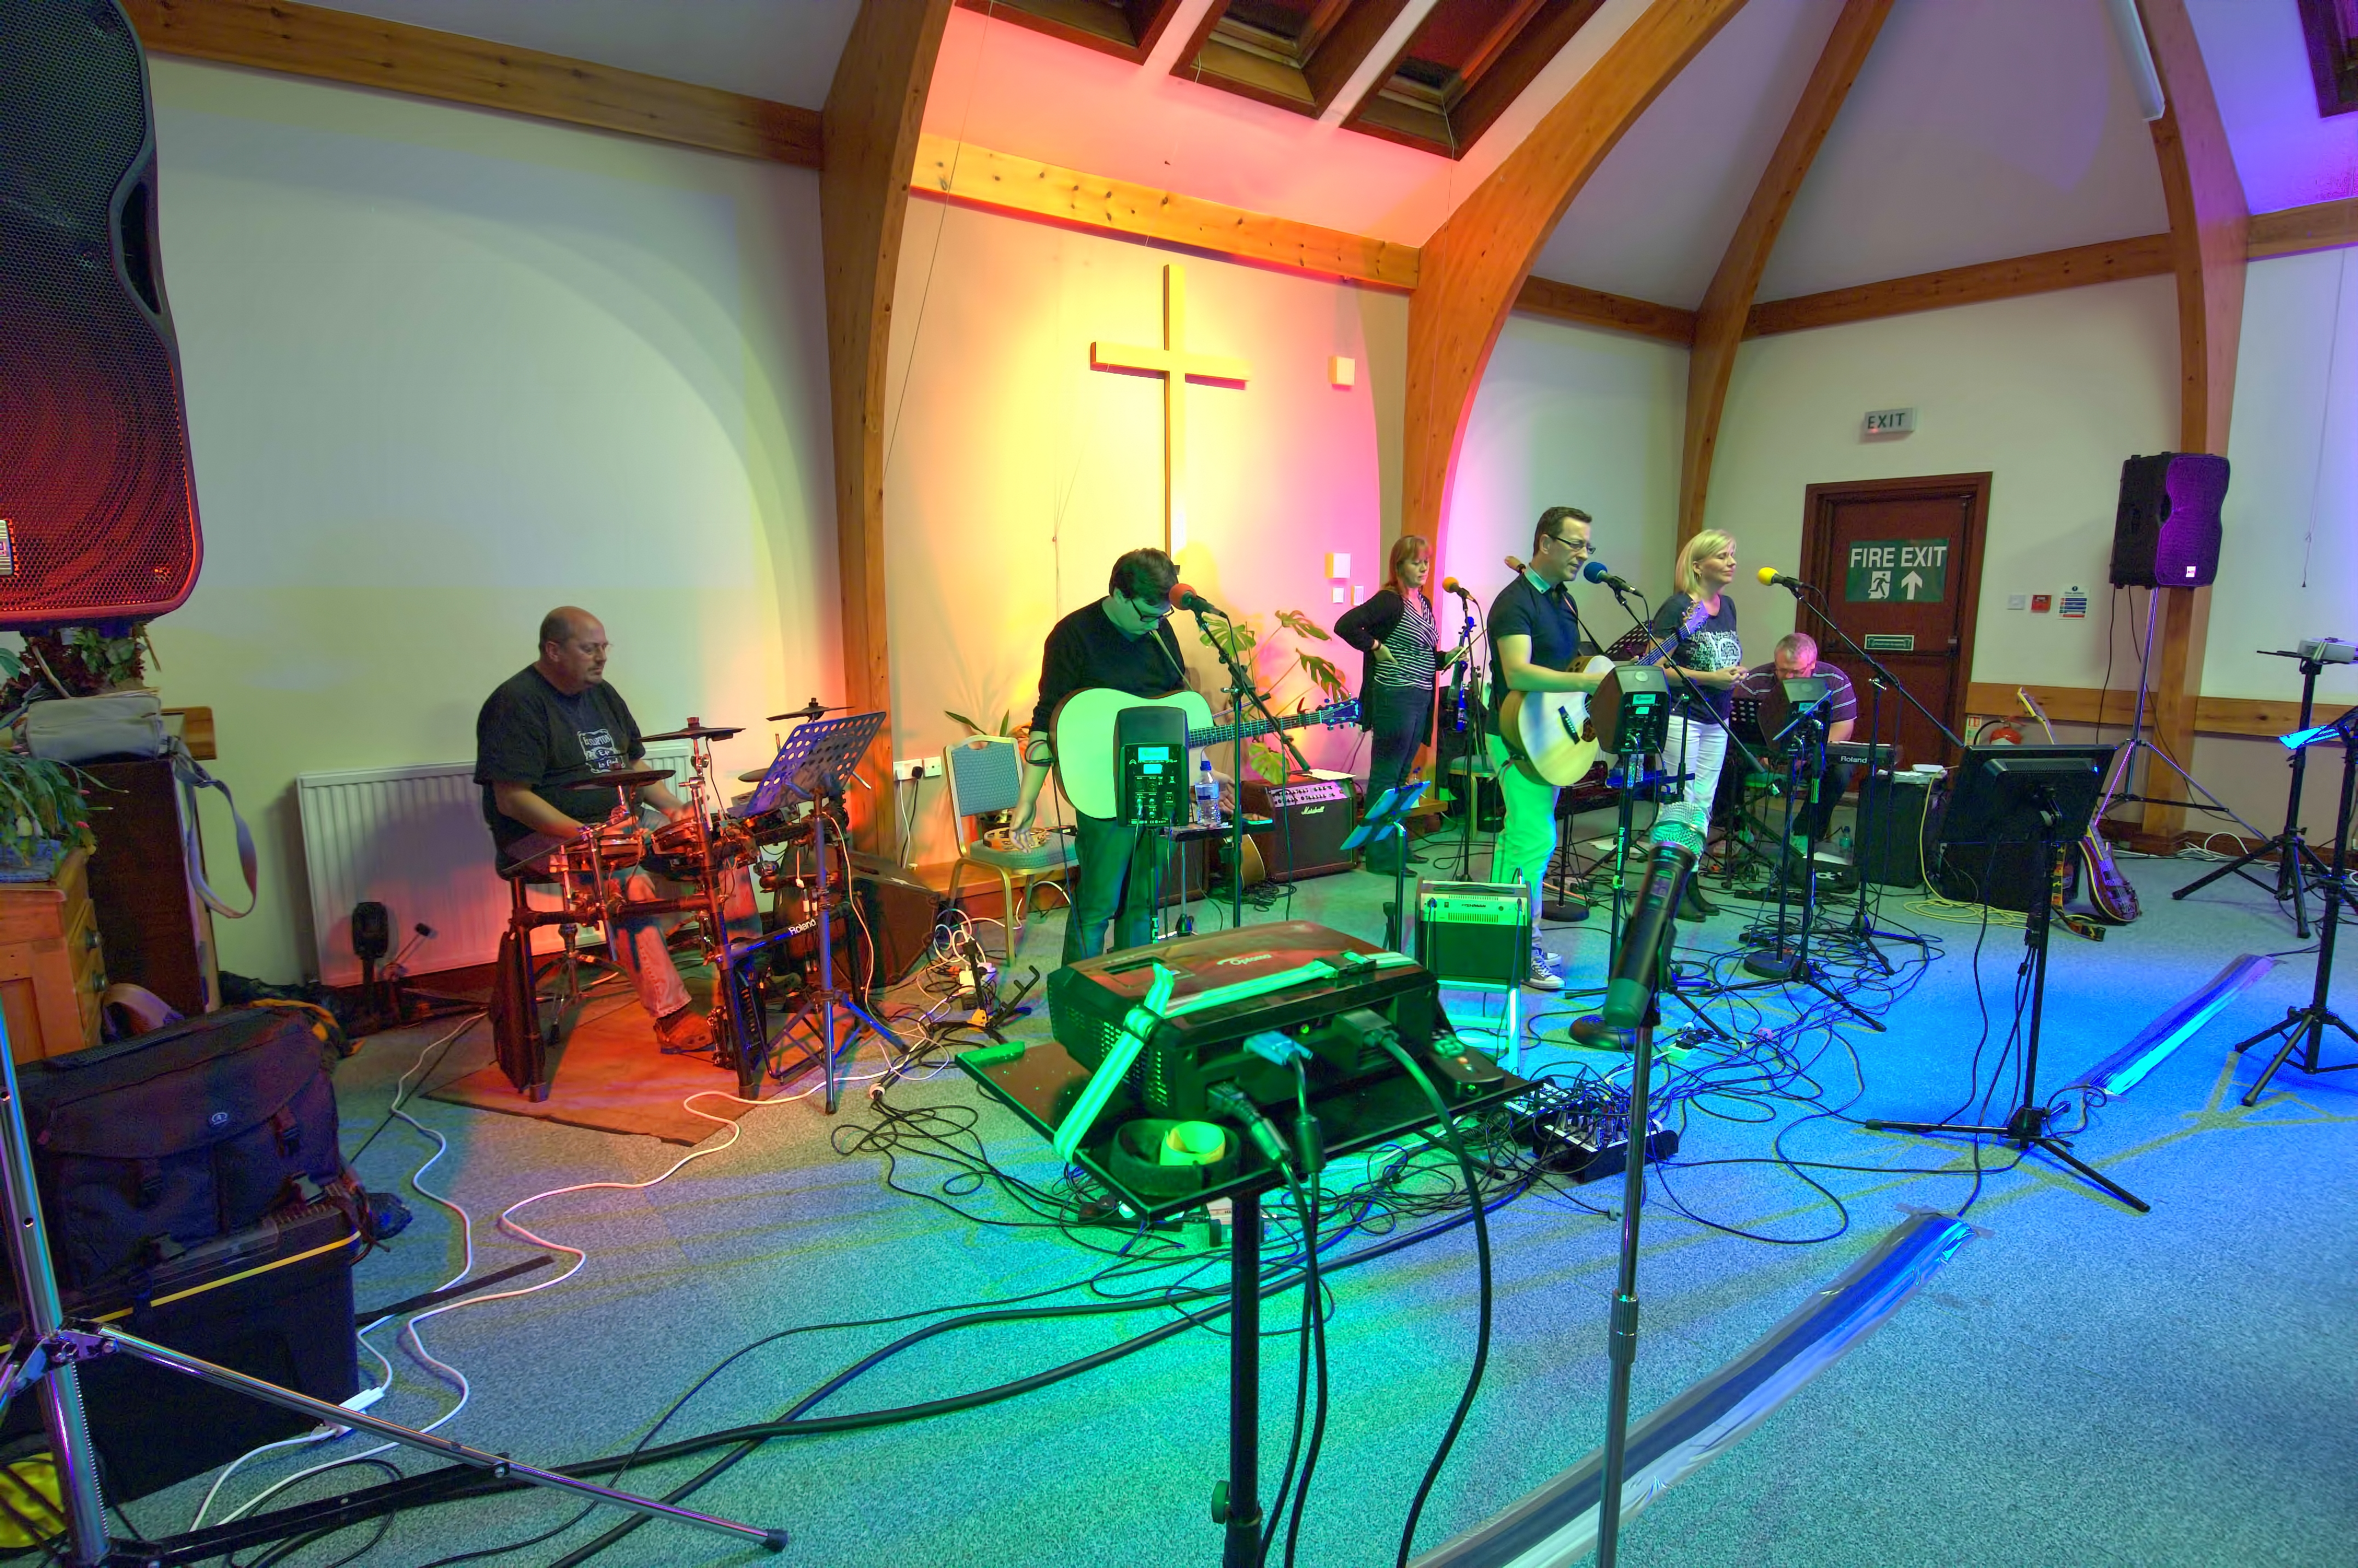
music, lighthouse, musician, performance, drums, kyle, cedarcourtministries, flameinthewest